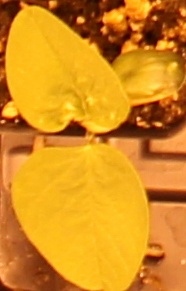
Label: Soybean